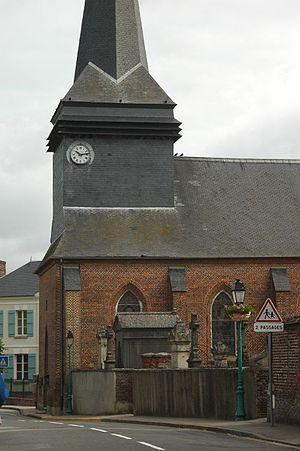
Saint-Aubin-en-Bray est une commune française située dans le département de l'Oise en région Hauts-de-France.